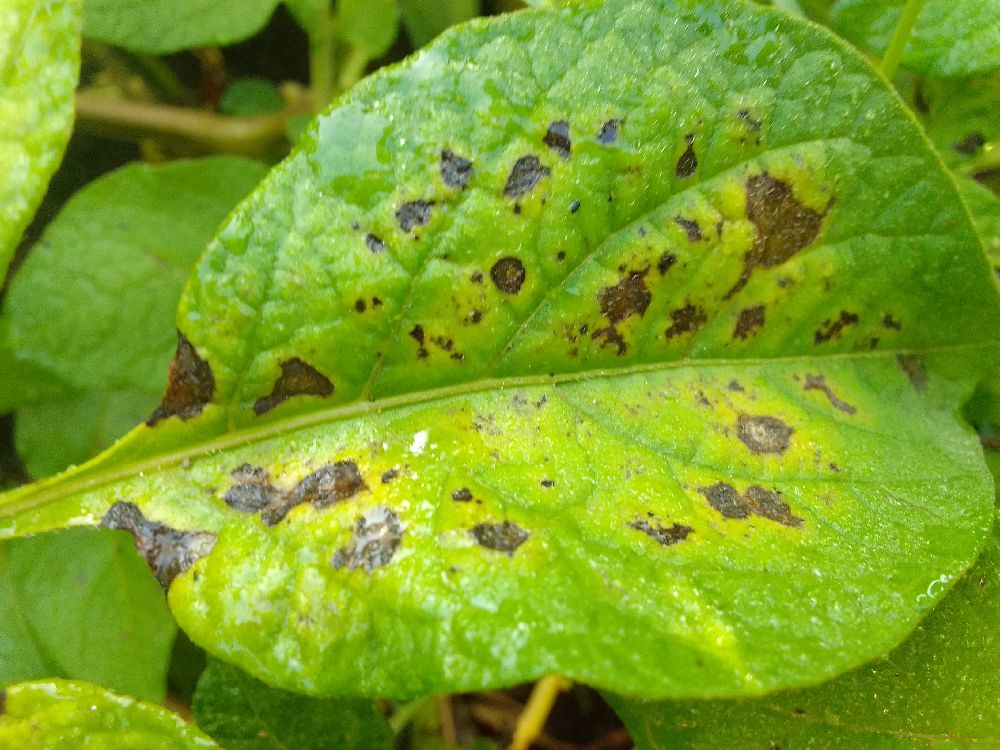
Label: Early blight